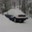
Label: automobile